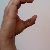
The image shows a hand gesture representing the letter 'C' in Indian Sign Language.